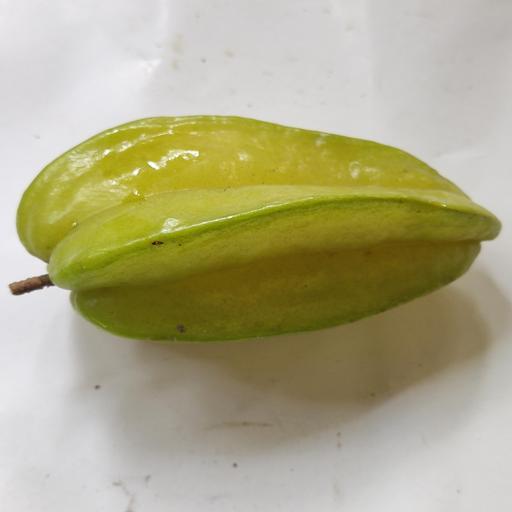
Crop type: Carambola